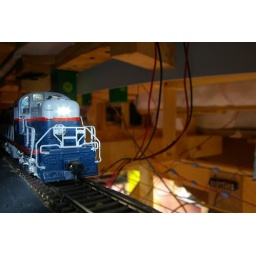
The guts of a model train layout with a train running underneath the table.